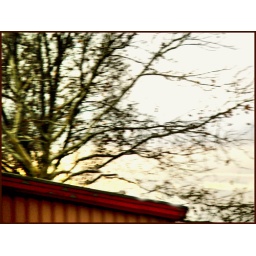
tree over the wall